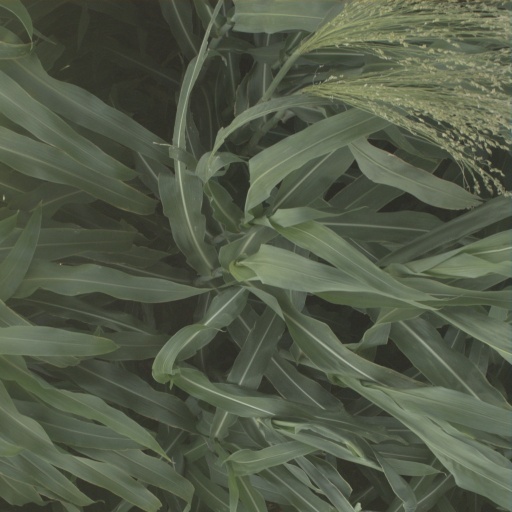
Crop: sorghum